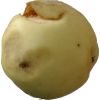
Label: Apple hit 1